Lou Bonnevie

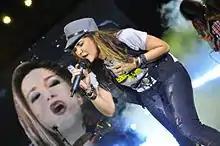
Lou Bonnevie at Earth Day Jam 2013

Maria Lourdes Rosario Perello Bonnevie, better known by her stage name Lou Bonnevie (born October 6, 1965, in Bicol), is a Filipina pop rock musician. She has released several albums since the beginning of her career in 1984. Her music was also used in the "AD Police" OVA series in Japan. She is the first cousin of Dina Bonnevie. She attended University of Saint Anthony High School in Iriga City and University of Santo Tomas in España, Manila. She is of French and Spanish descent.